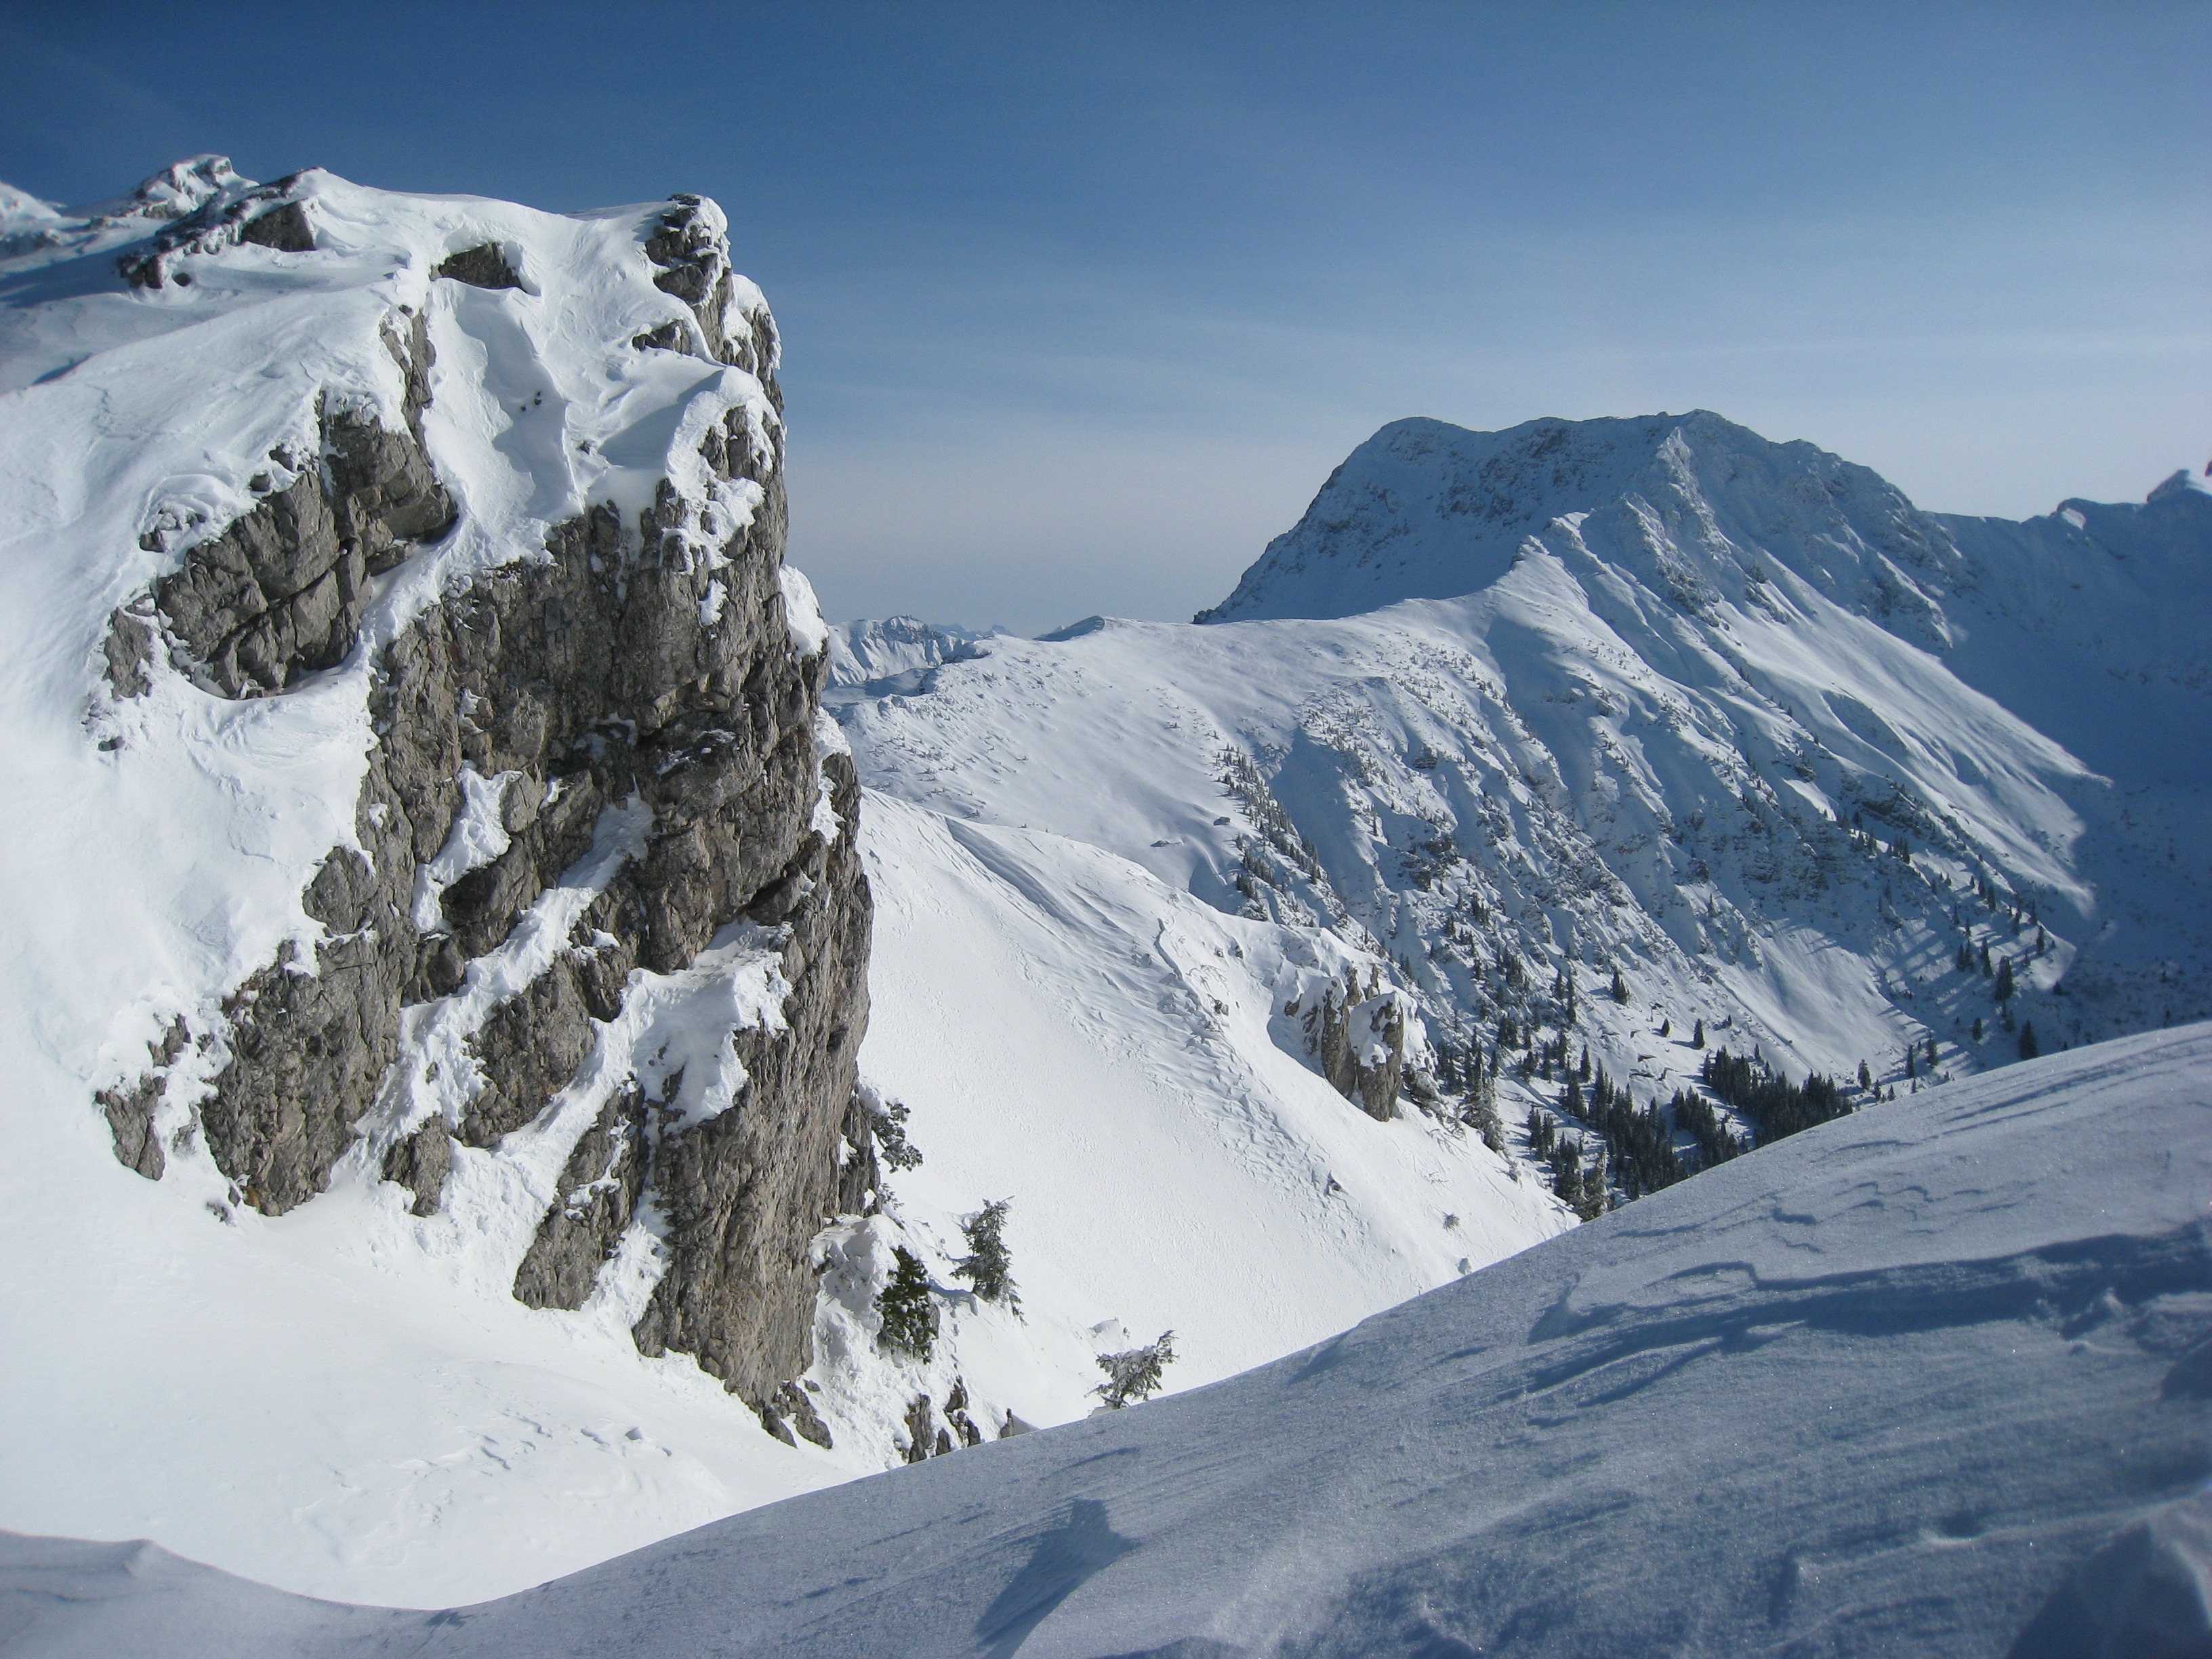
mountain, snow, winter, adventure, mountain range, recreation, weather, extreme sport, skiing, season, ridge, summit, mountaineering, winter sport, massif, sports, mountains, alps, cirque, wintry, piste, landform, backcountry skiiing, ski touring, mountain pass, ski mountaineering, outdoor recreation, geographical feature, mountainous landforms, geological phenomenon, ar te, allgau